Ádám Rajhona

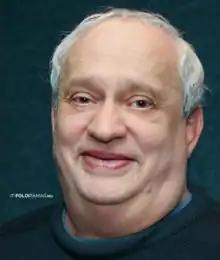

Ádám Rajhona (12 December 1943 – 20 May 2016) was a Hungarian actor. He appeared in more than 90 films and television shows between 1972 and 2016.